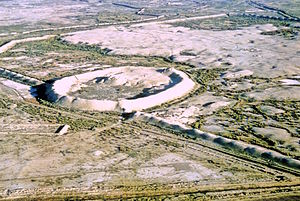
Merv
Oase-byen Merv
Merv var en stor oase-by i Centralasien, på den historiske silkevej. Merv ligger i nærheden af dagens Mary i Turkmenistan.